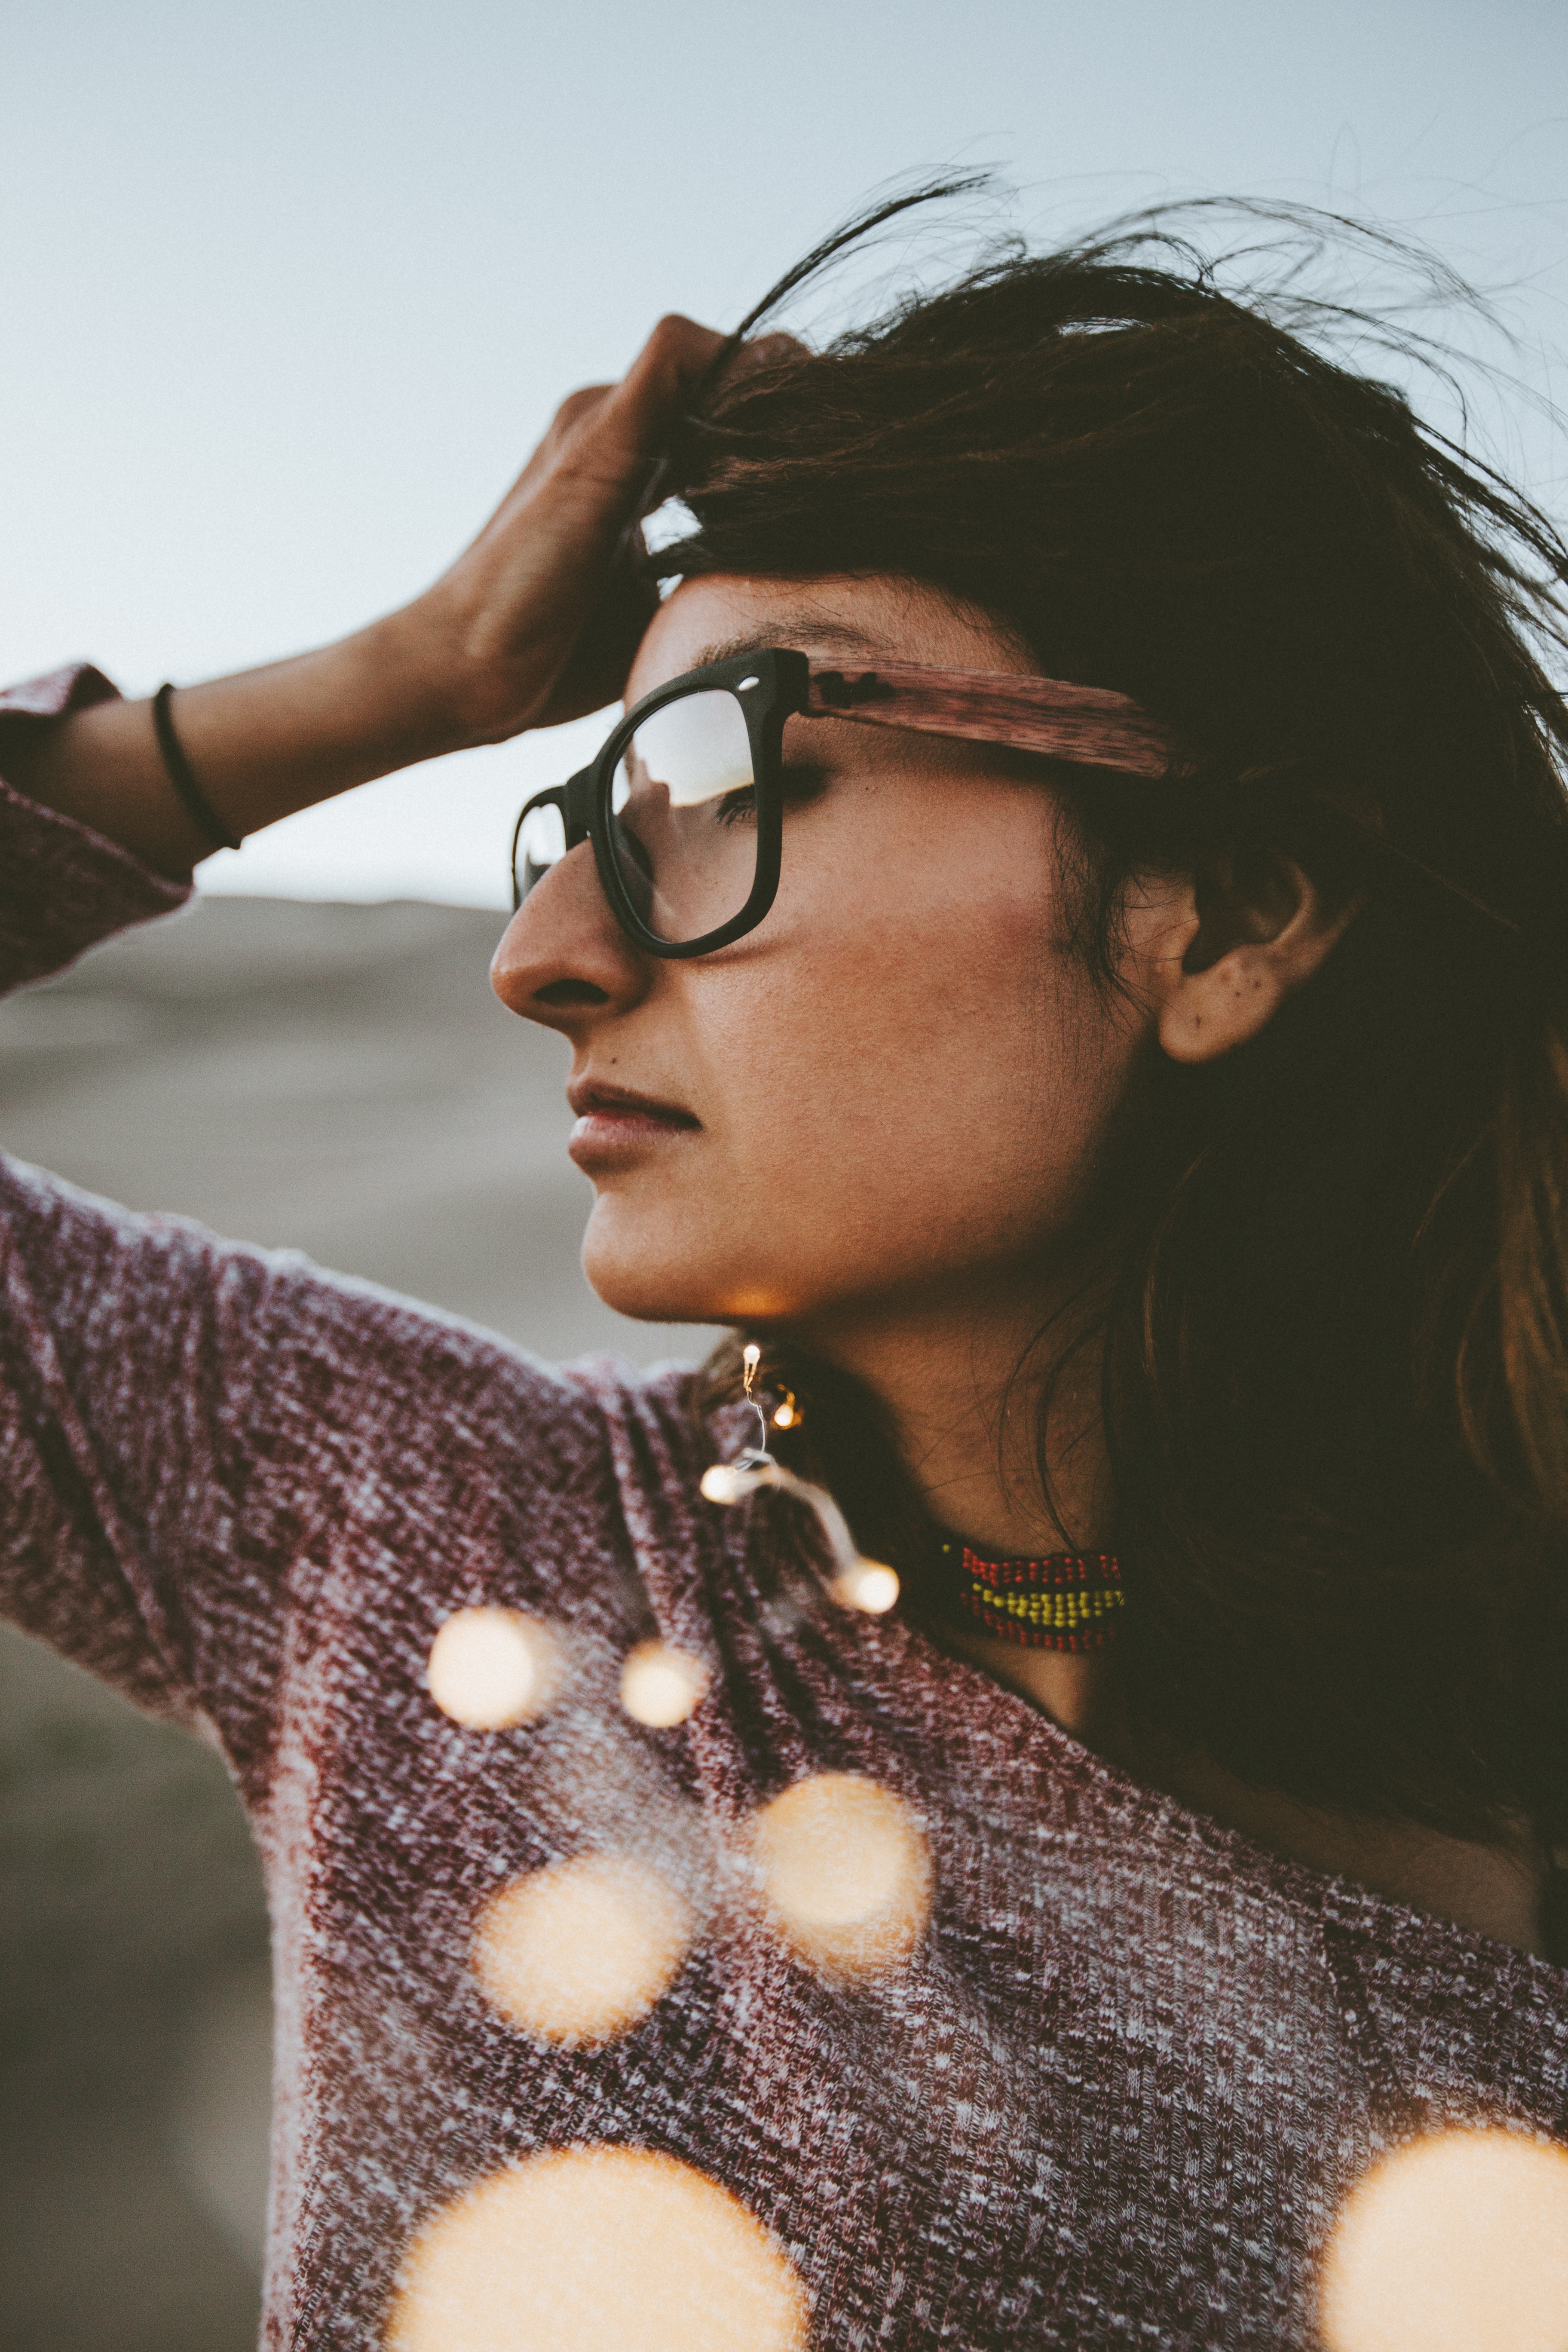
hand, girl, woman, hair, glass, female, portrait, model, spring, fashion, lady, hairstyle, nose, sunglasses, eye, glasses, eyewear, beauty, photo shoot, fashion accessory, vision care